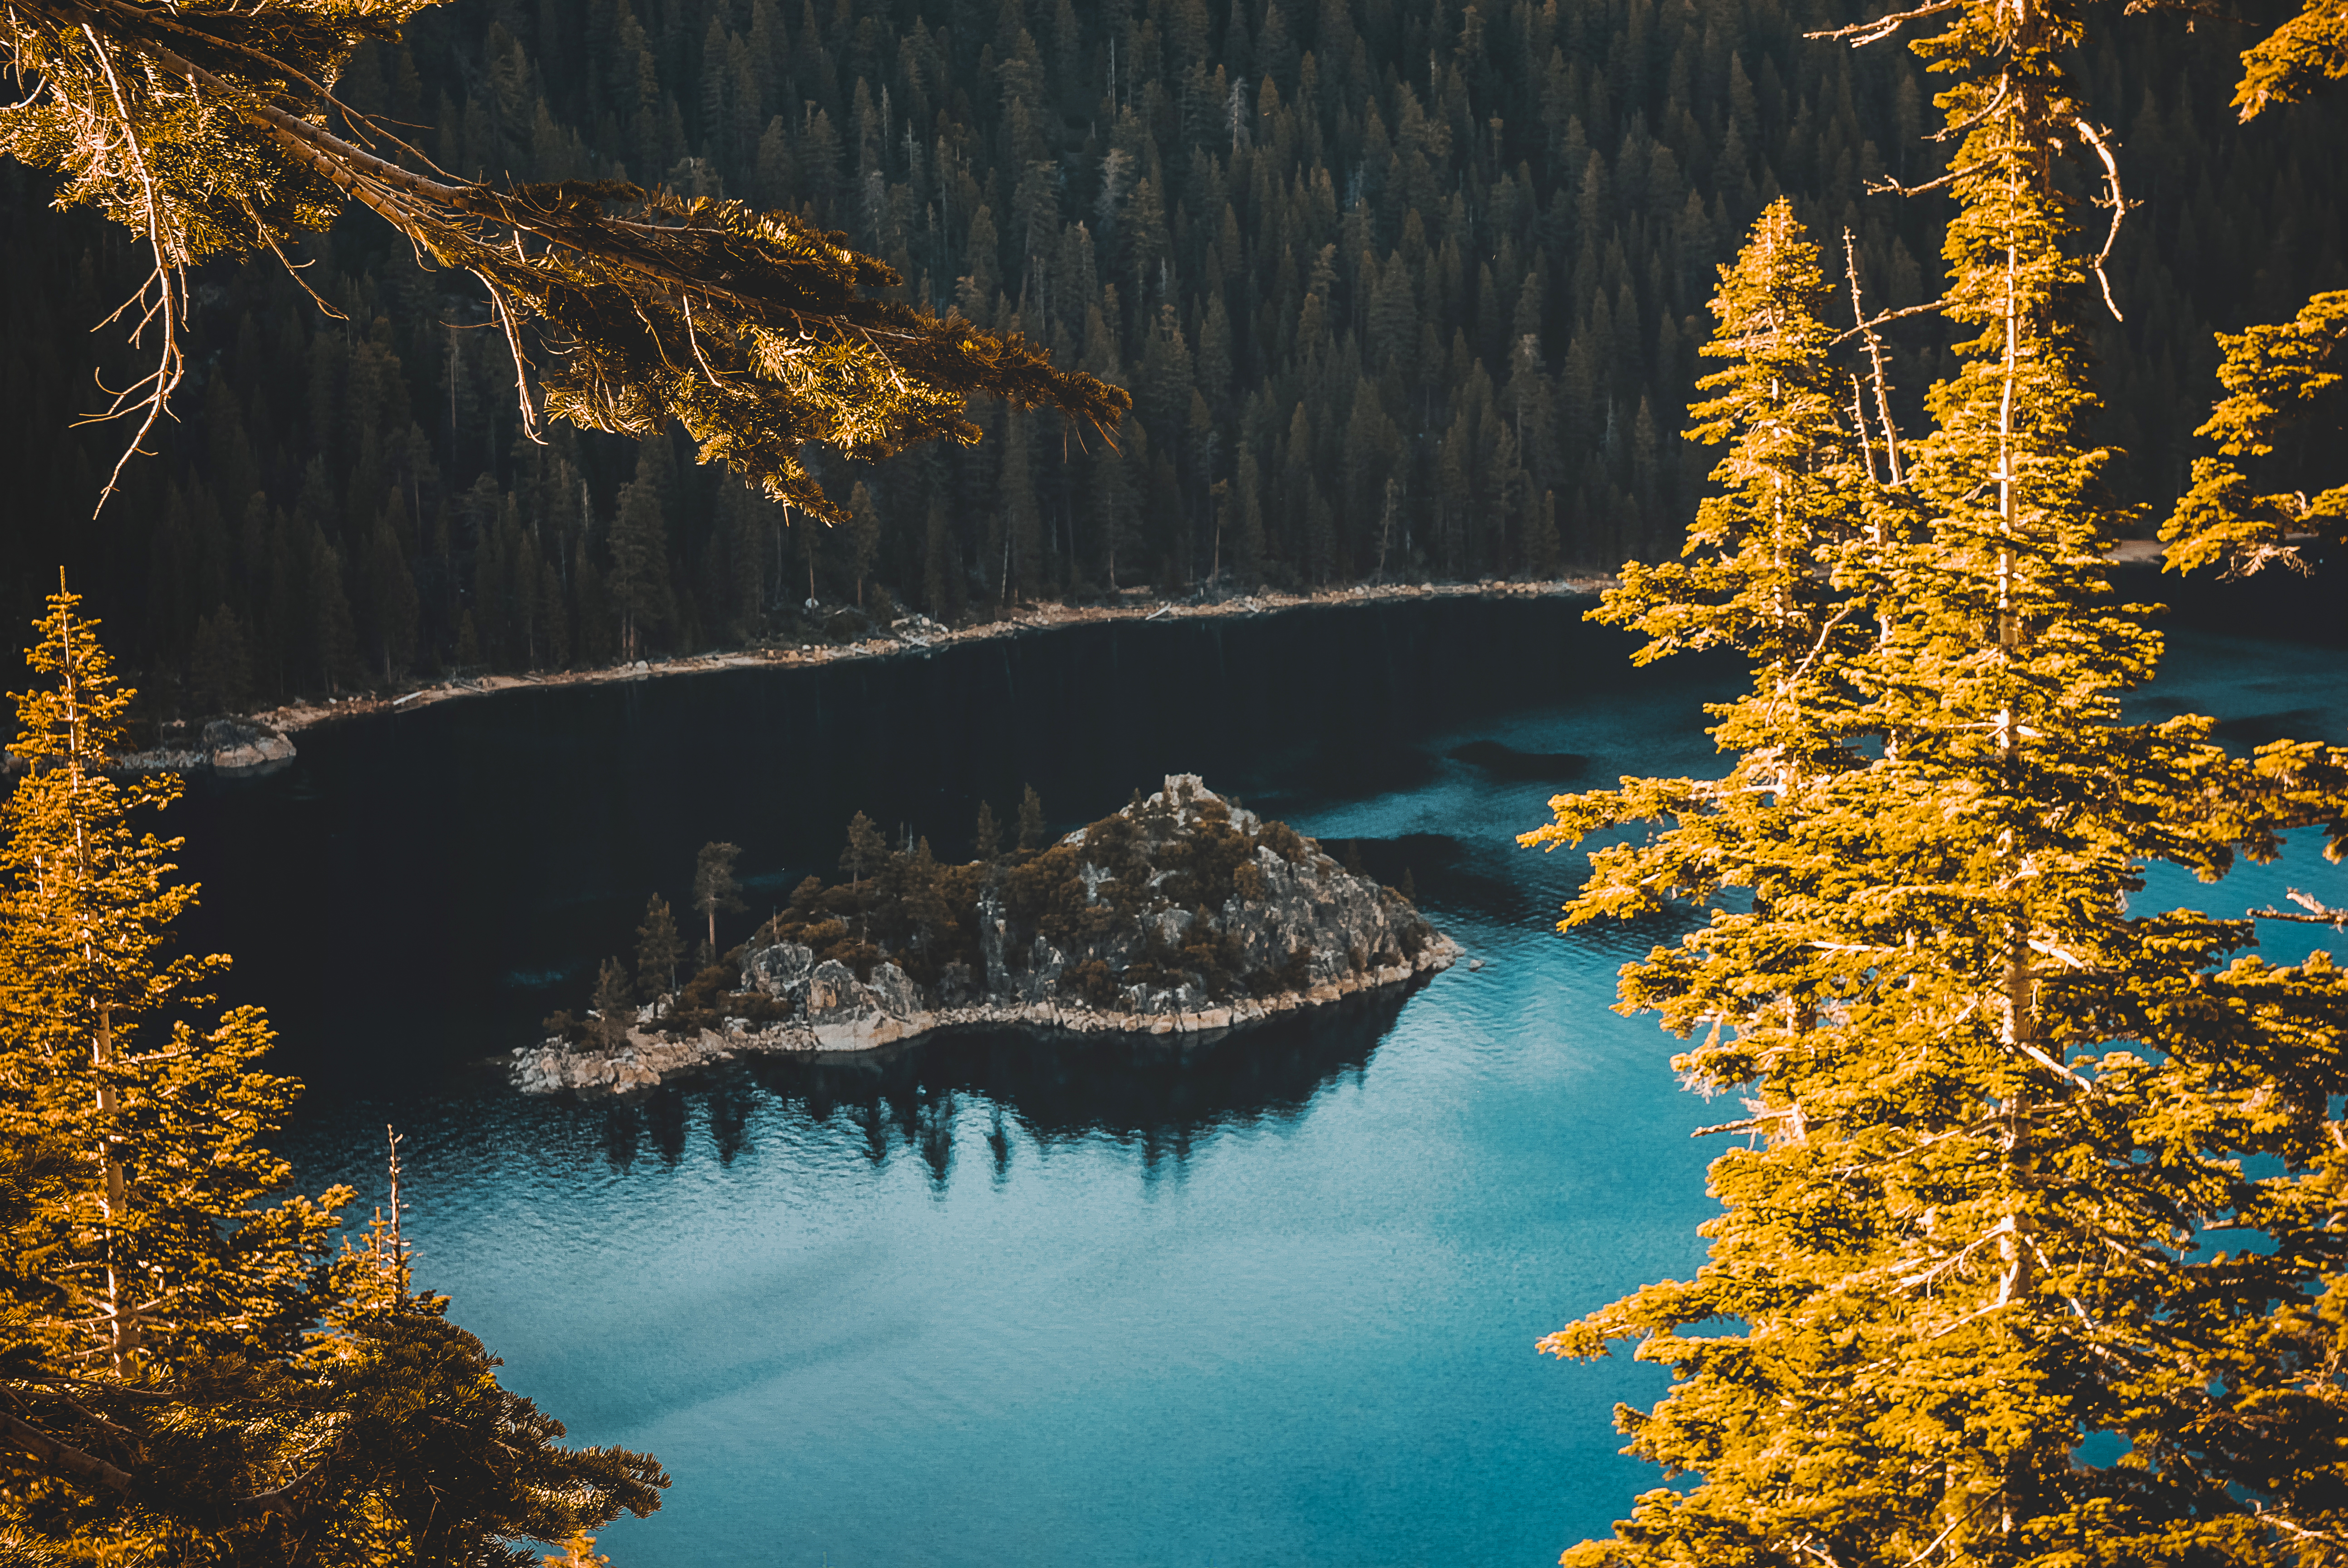
landscape, tree, water, nature, wilderness, mountain, lake, river, reflection, scenic, autumn, season, body of water, trees, crater lake, woody plant